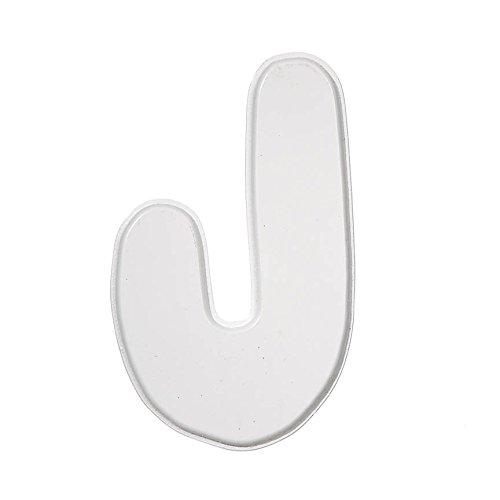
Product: Darice 9186-J Wood Letters, Baby Font J, White, 5-Inch
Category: Toys & Games | Arts & Crafts | Craft Kits | Wood
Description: Wooden letter is perfect for home decoration and look stylish.
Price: $2.64